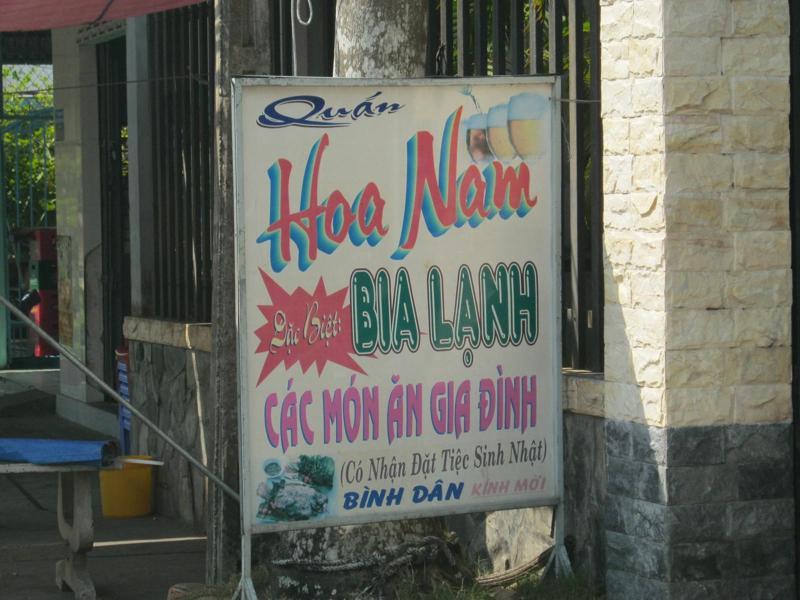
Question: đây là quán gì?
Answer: đây là quán ăn